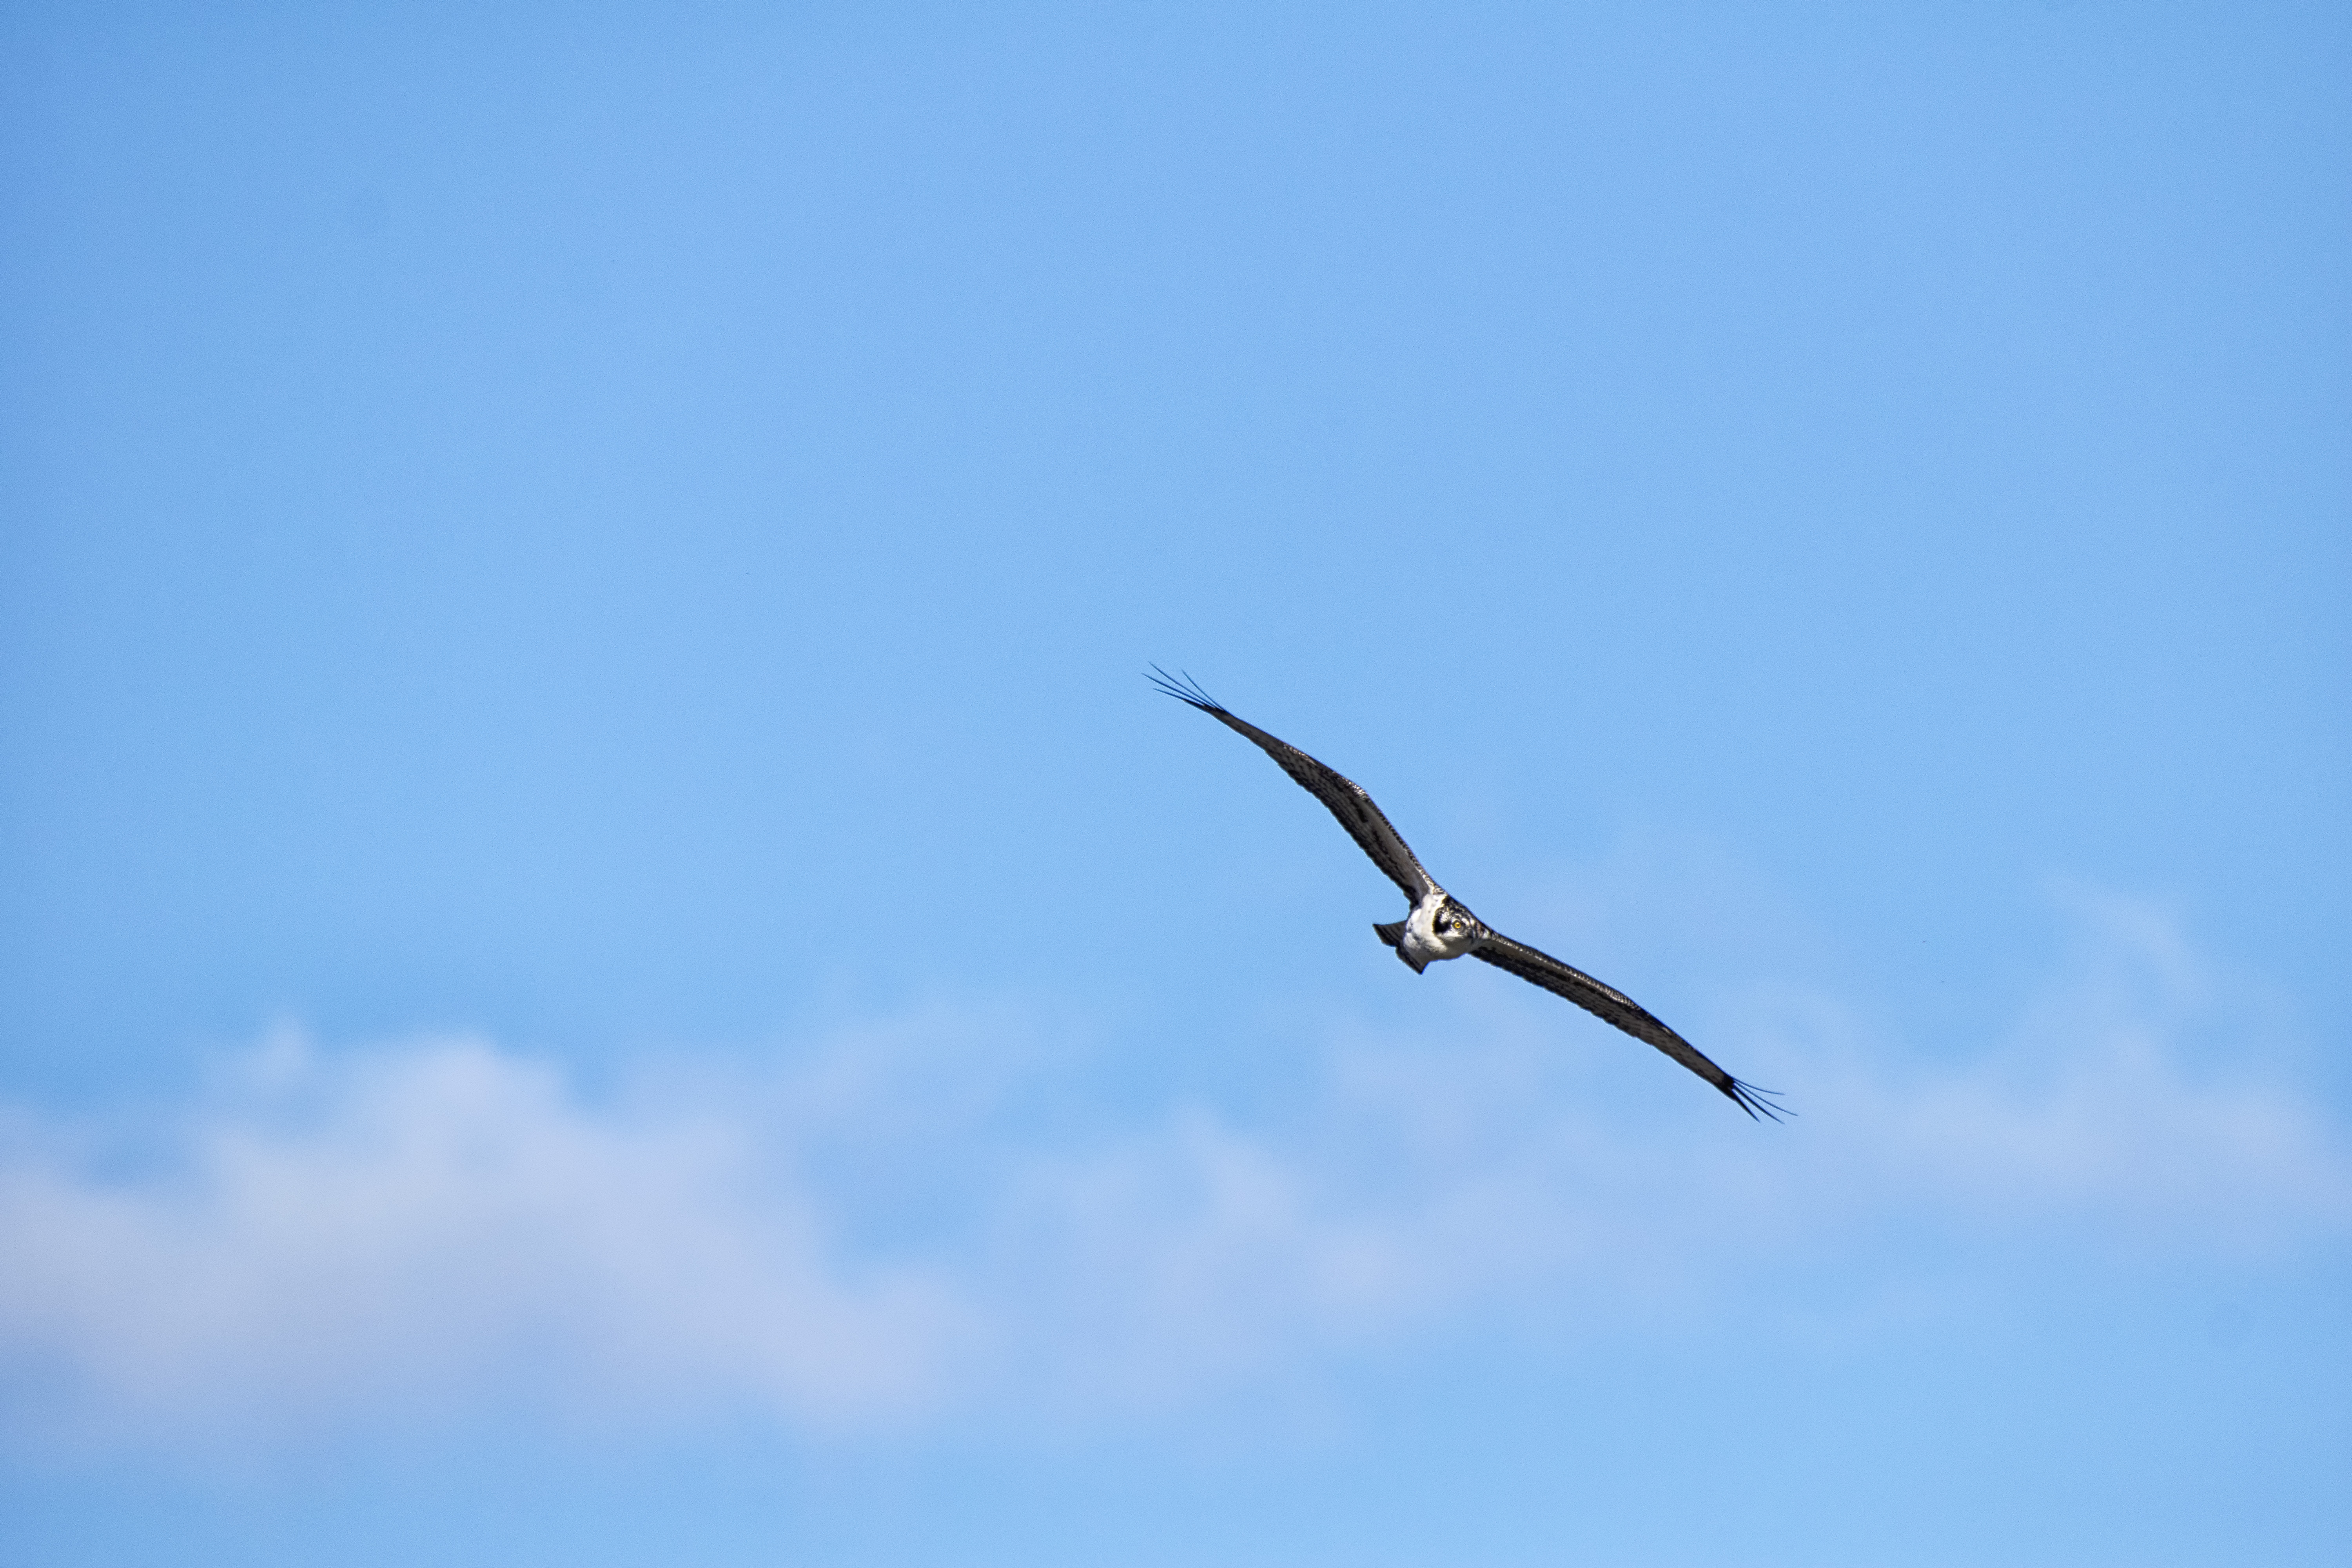
bird, wing, sky, seabird, flight, bird of prey, canada, vertebrate, quebec, osprey, sherbrooke, oiseau, balbuzard, p cheur, atmosphere of earth